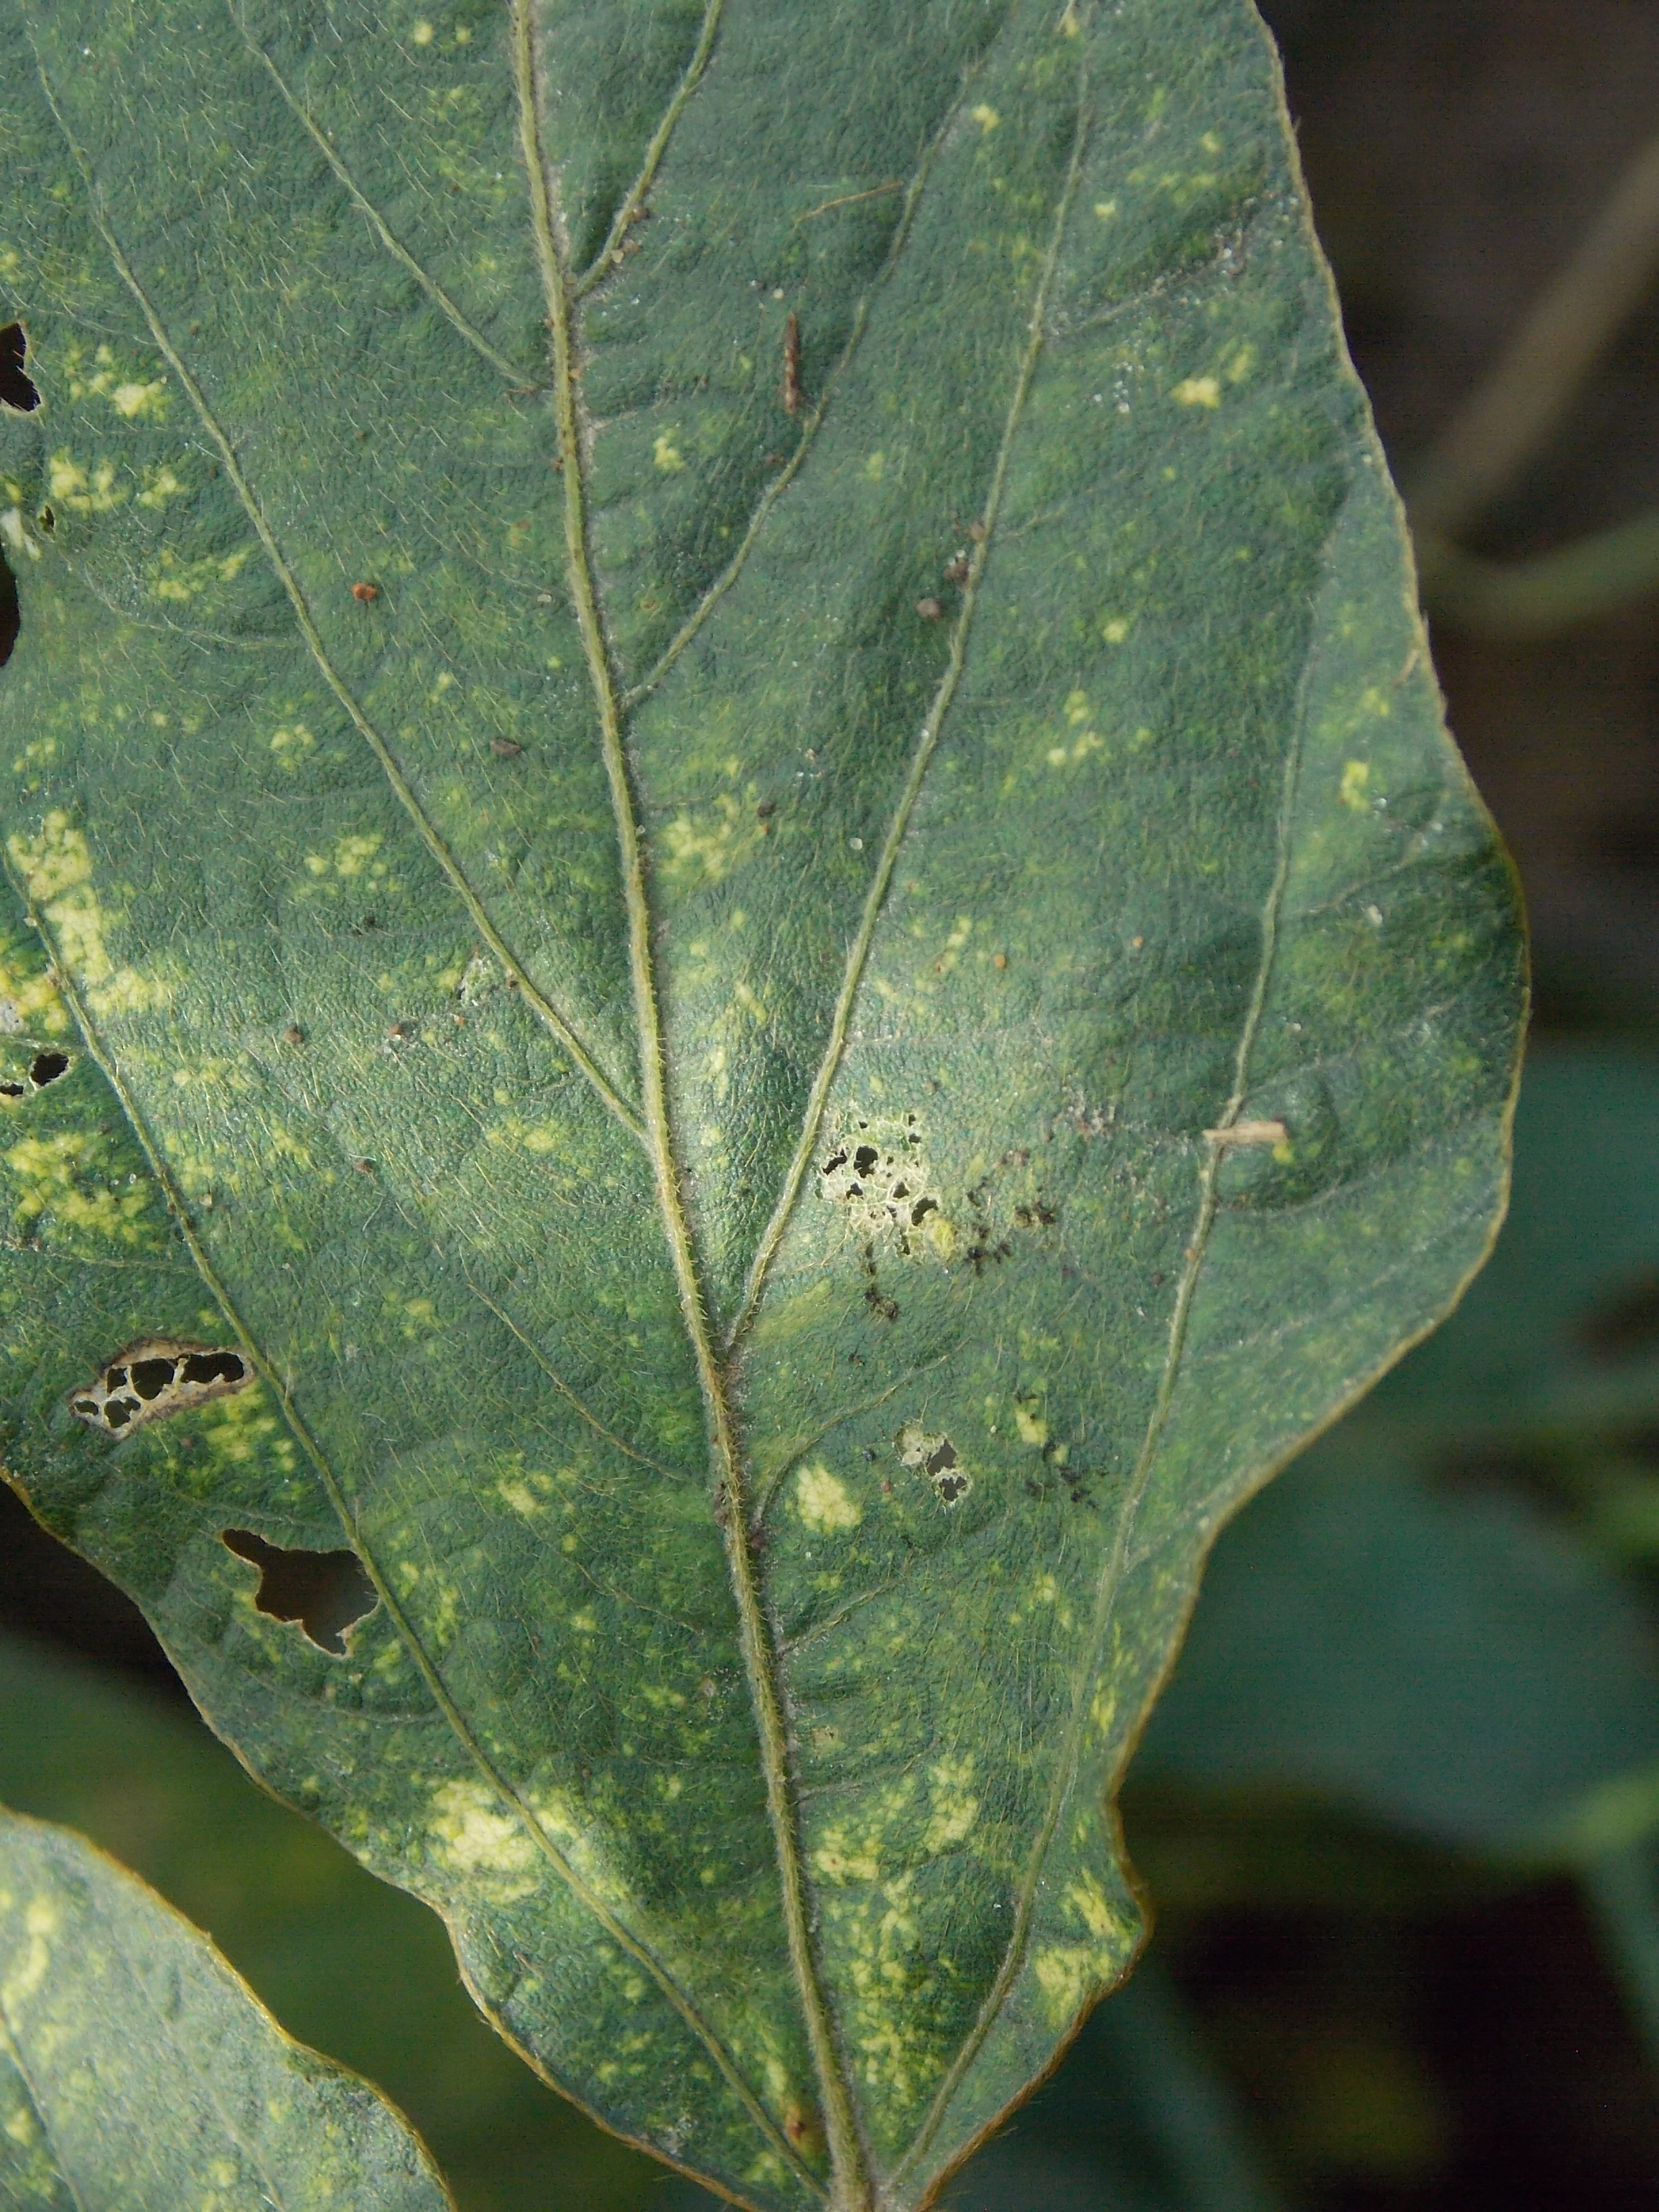
Label: Disease